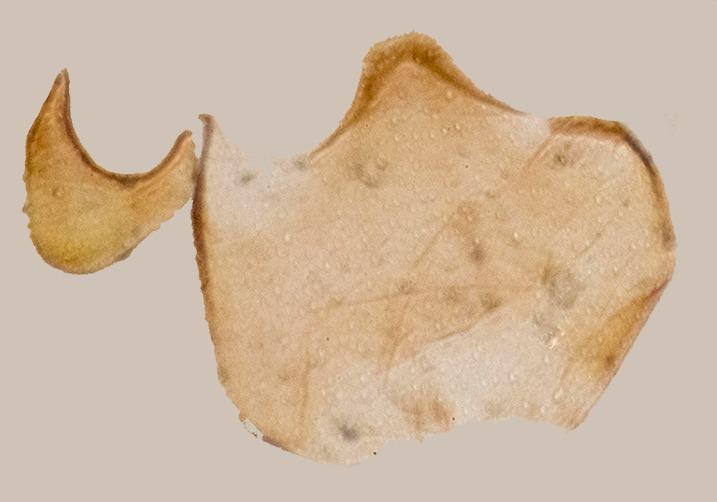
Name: Chionodes bustosorum
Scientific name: Chionodes bustosorum Metzler, 2016
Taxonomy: Insecta, Lepidoptera, Gelechiidae
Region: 1219
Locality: White Sands National Monument, [Not Stated], New Mexico, United States
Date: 11 Jun 2010